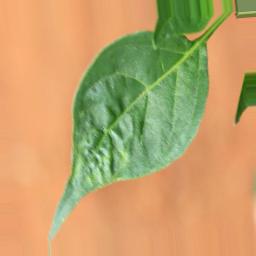
Label: mites_and_trips